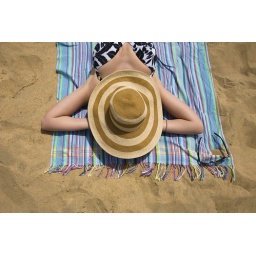
Woman in a bikini and big sunhat on a golden sand beach. For licencing, please see link to Getty Images.